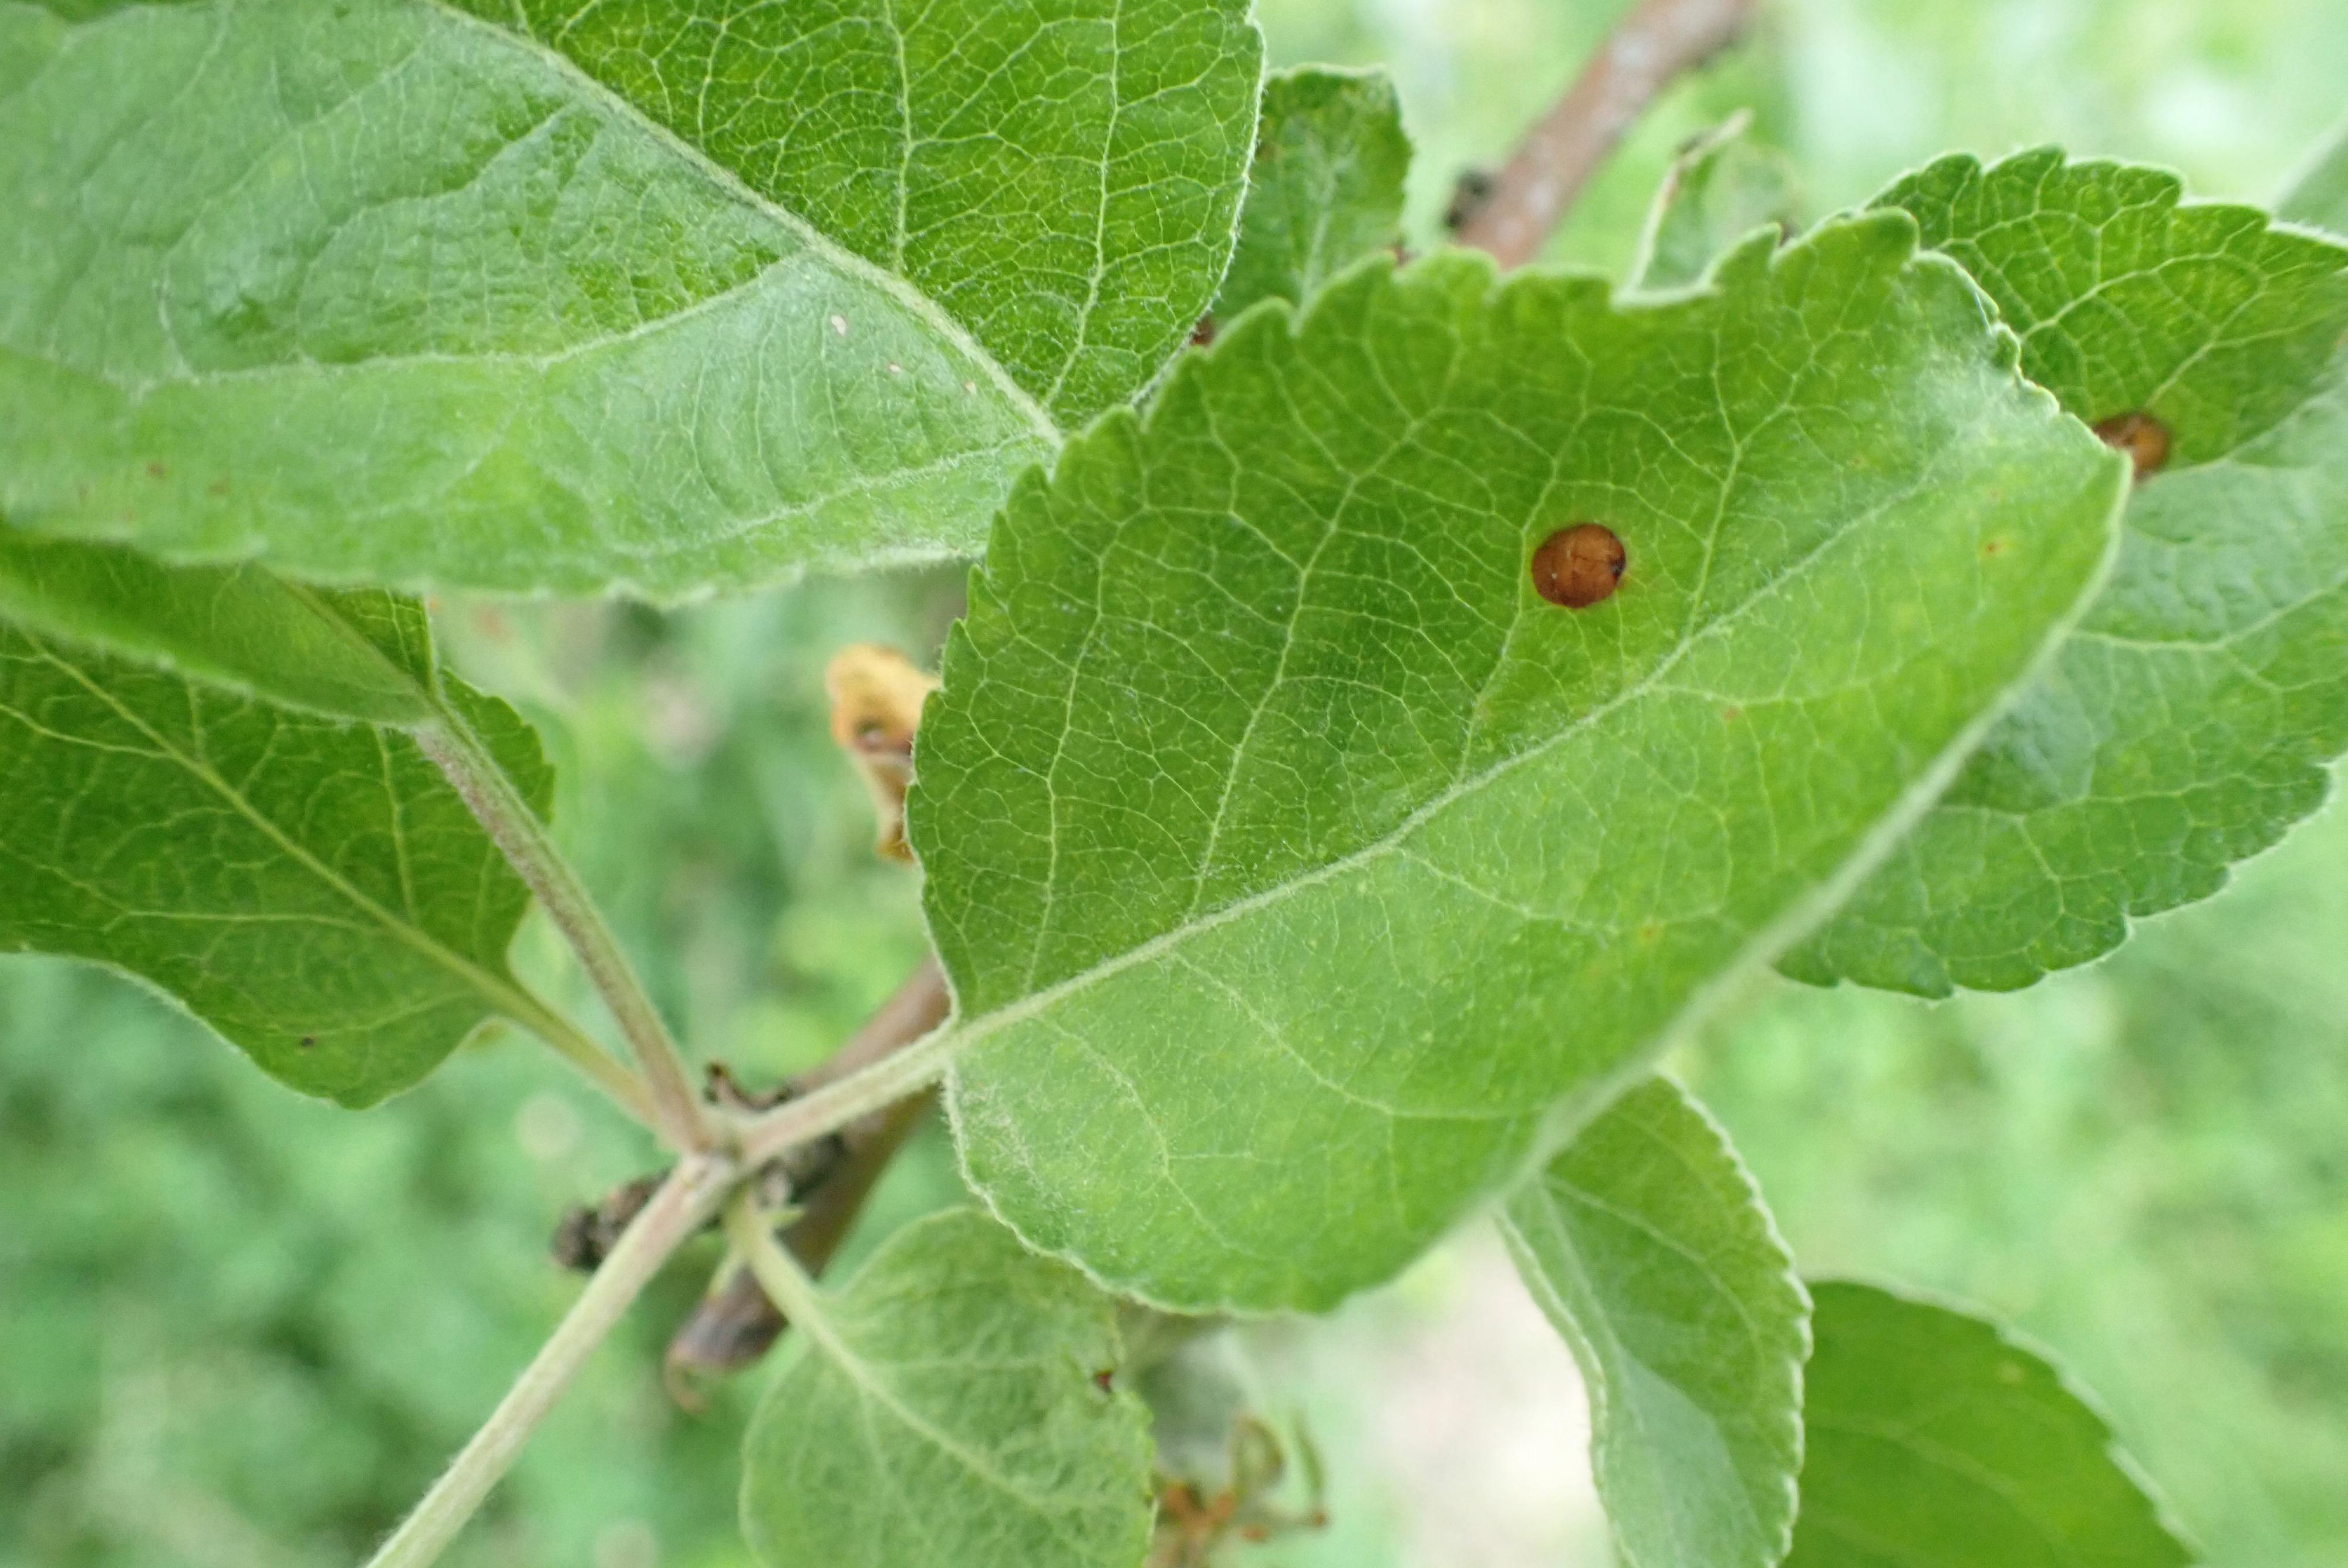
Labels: frog_eye_leaf_spot